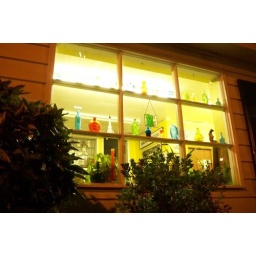
Colorful bottles in a window